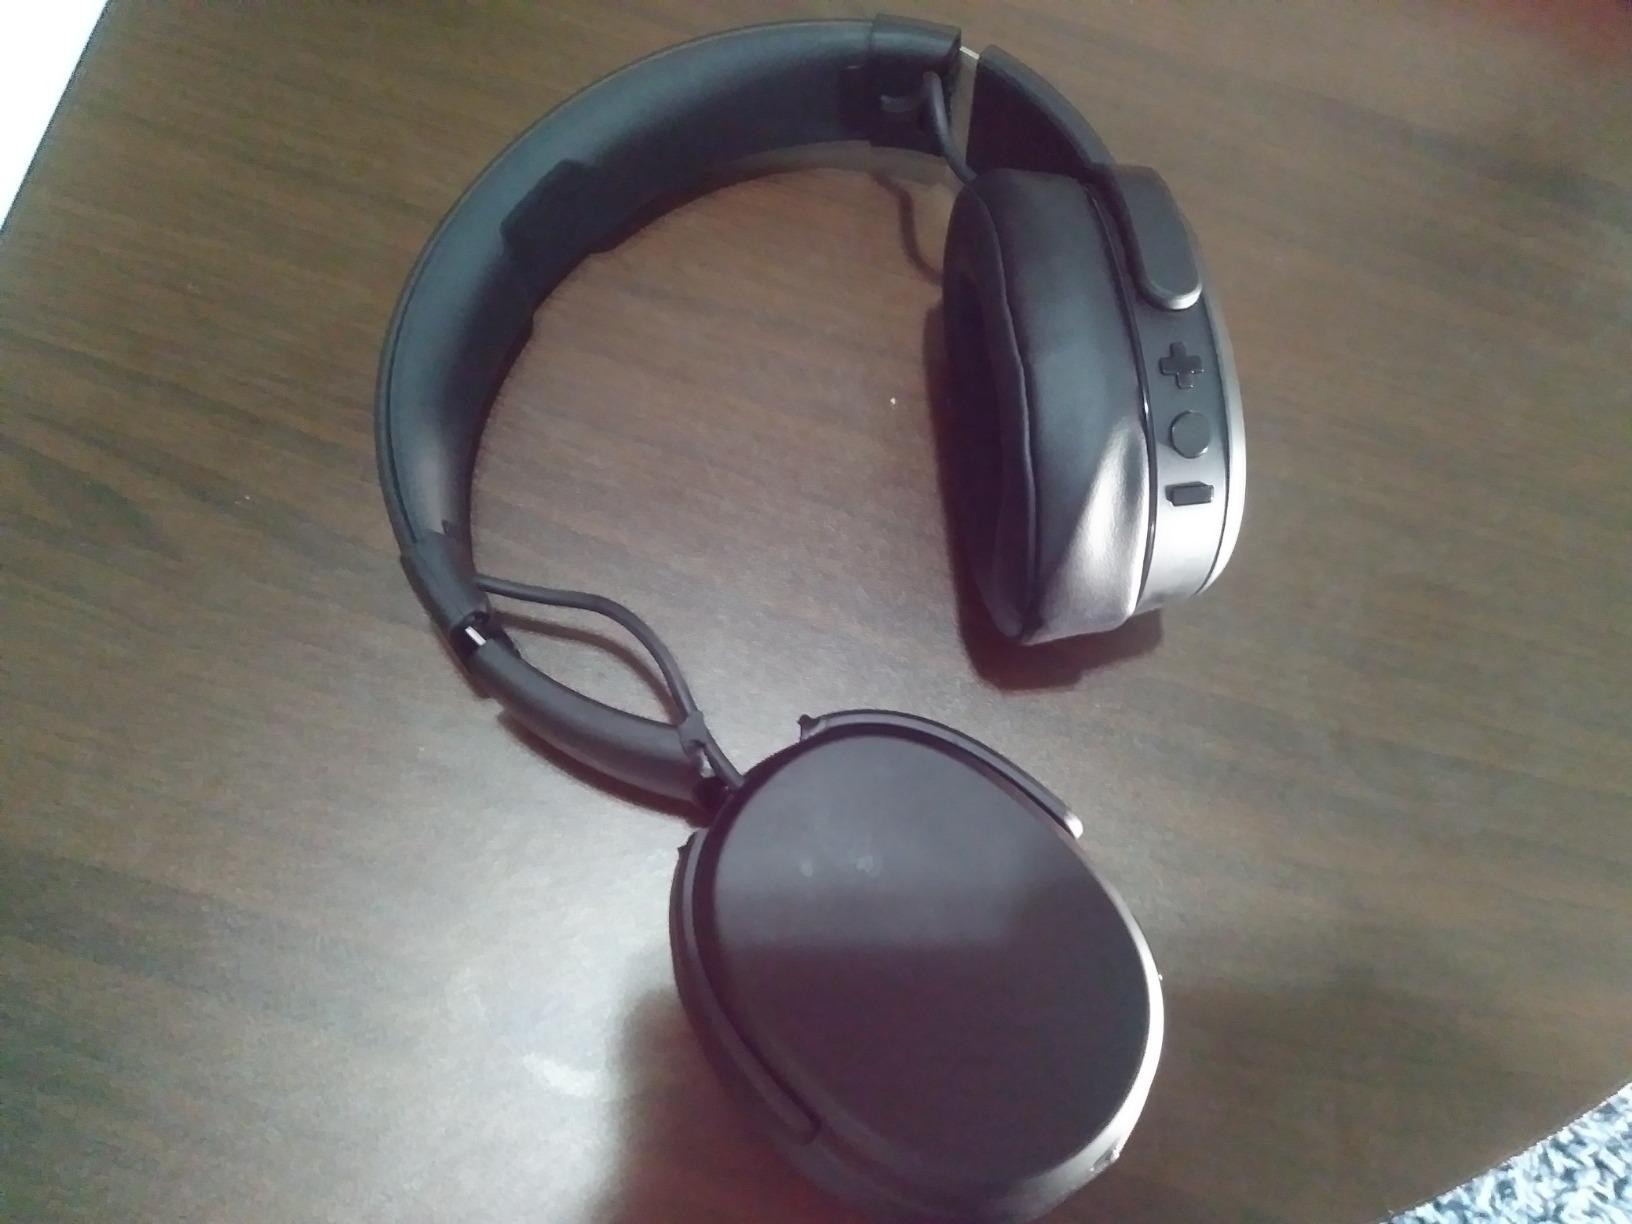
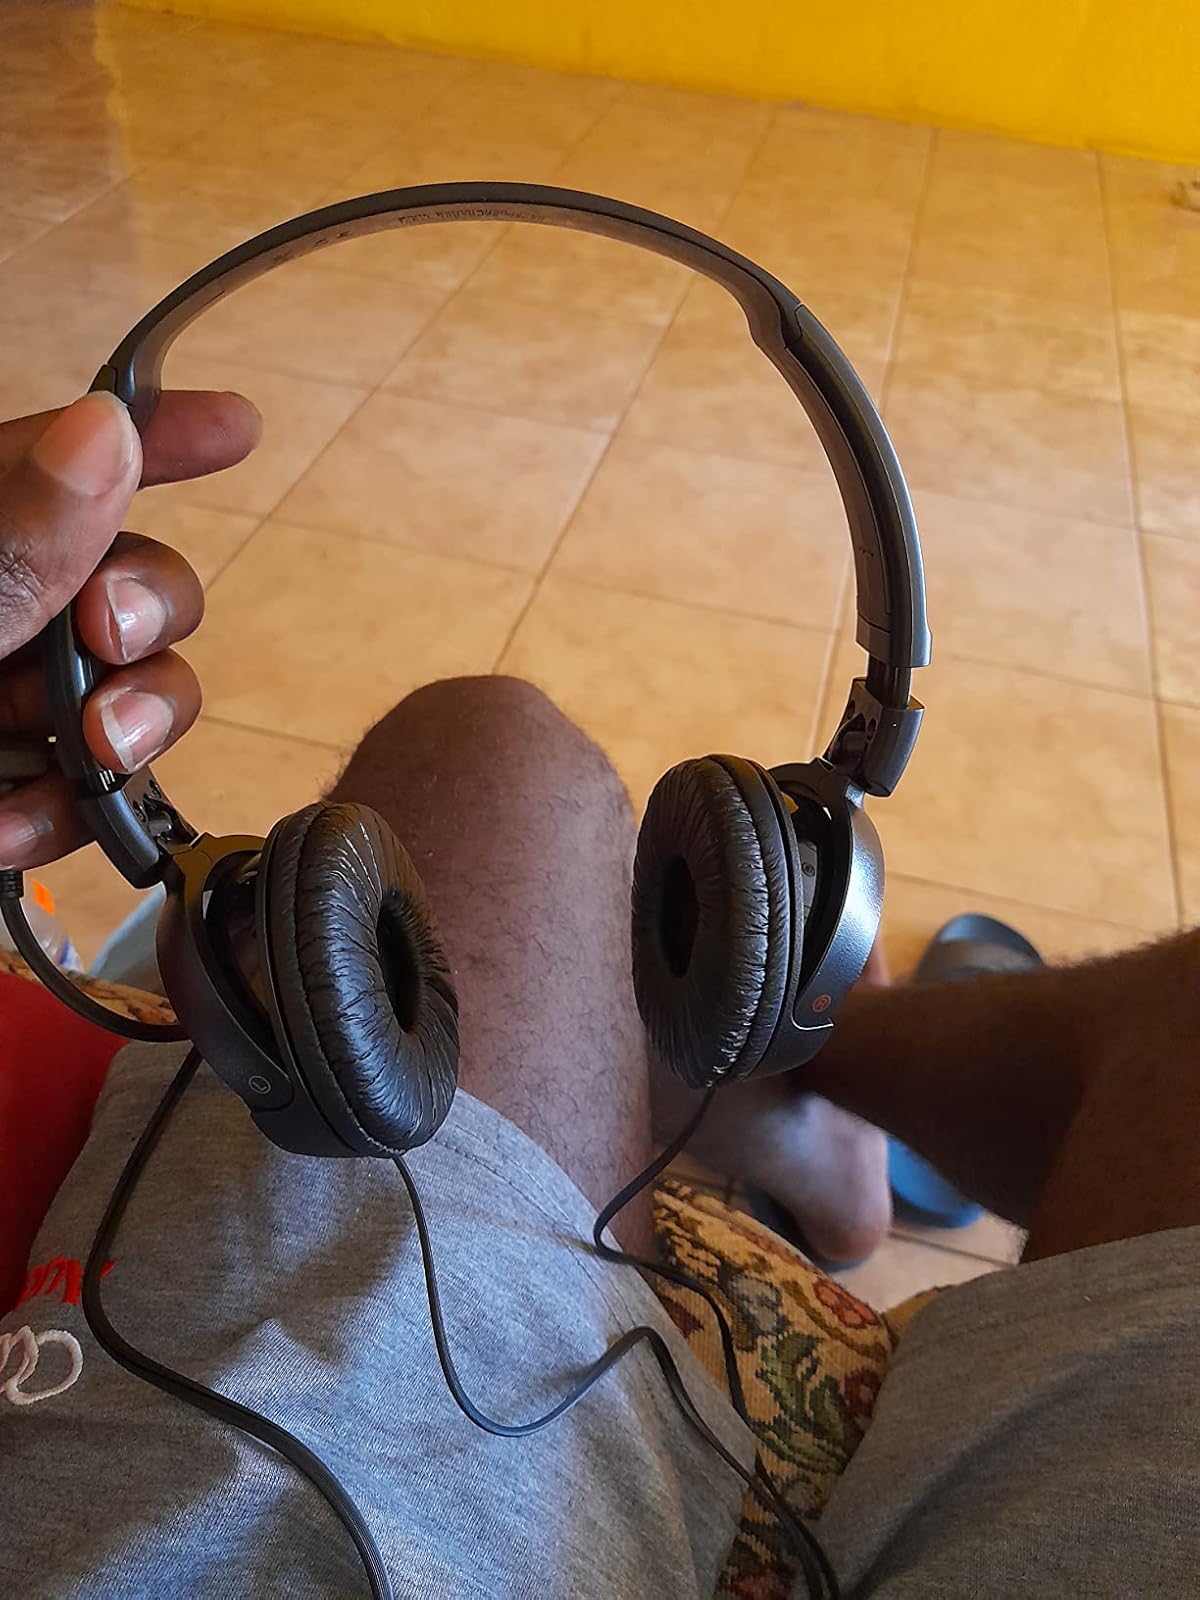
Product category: headphones
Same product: no